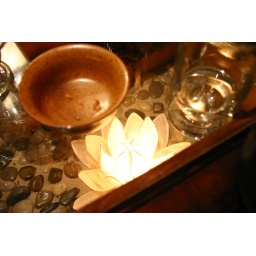
At Camellia-Sinensis, in Montreal. The table has a glass top, with a nice flower and rock arrangement inside.